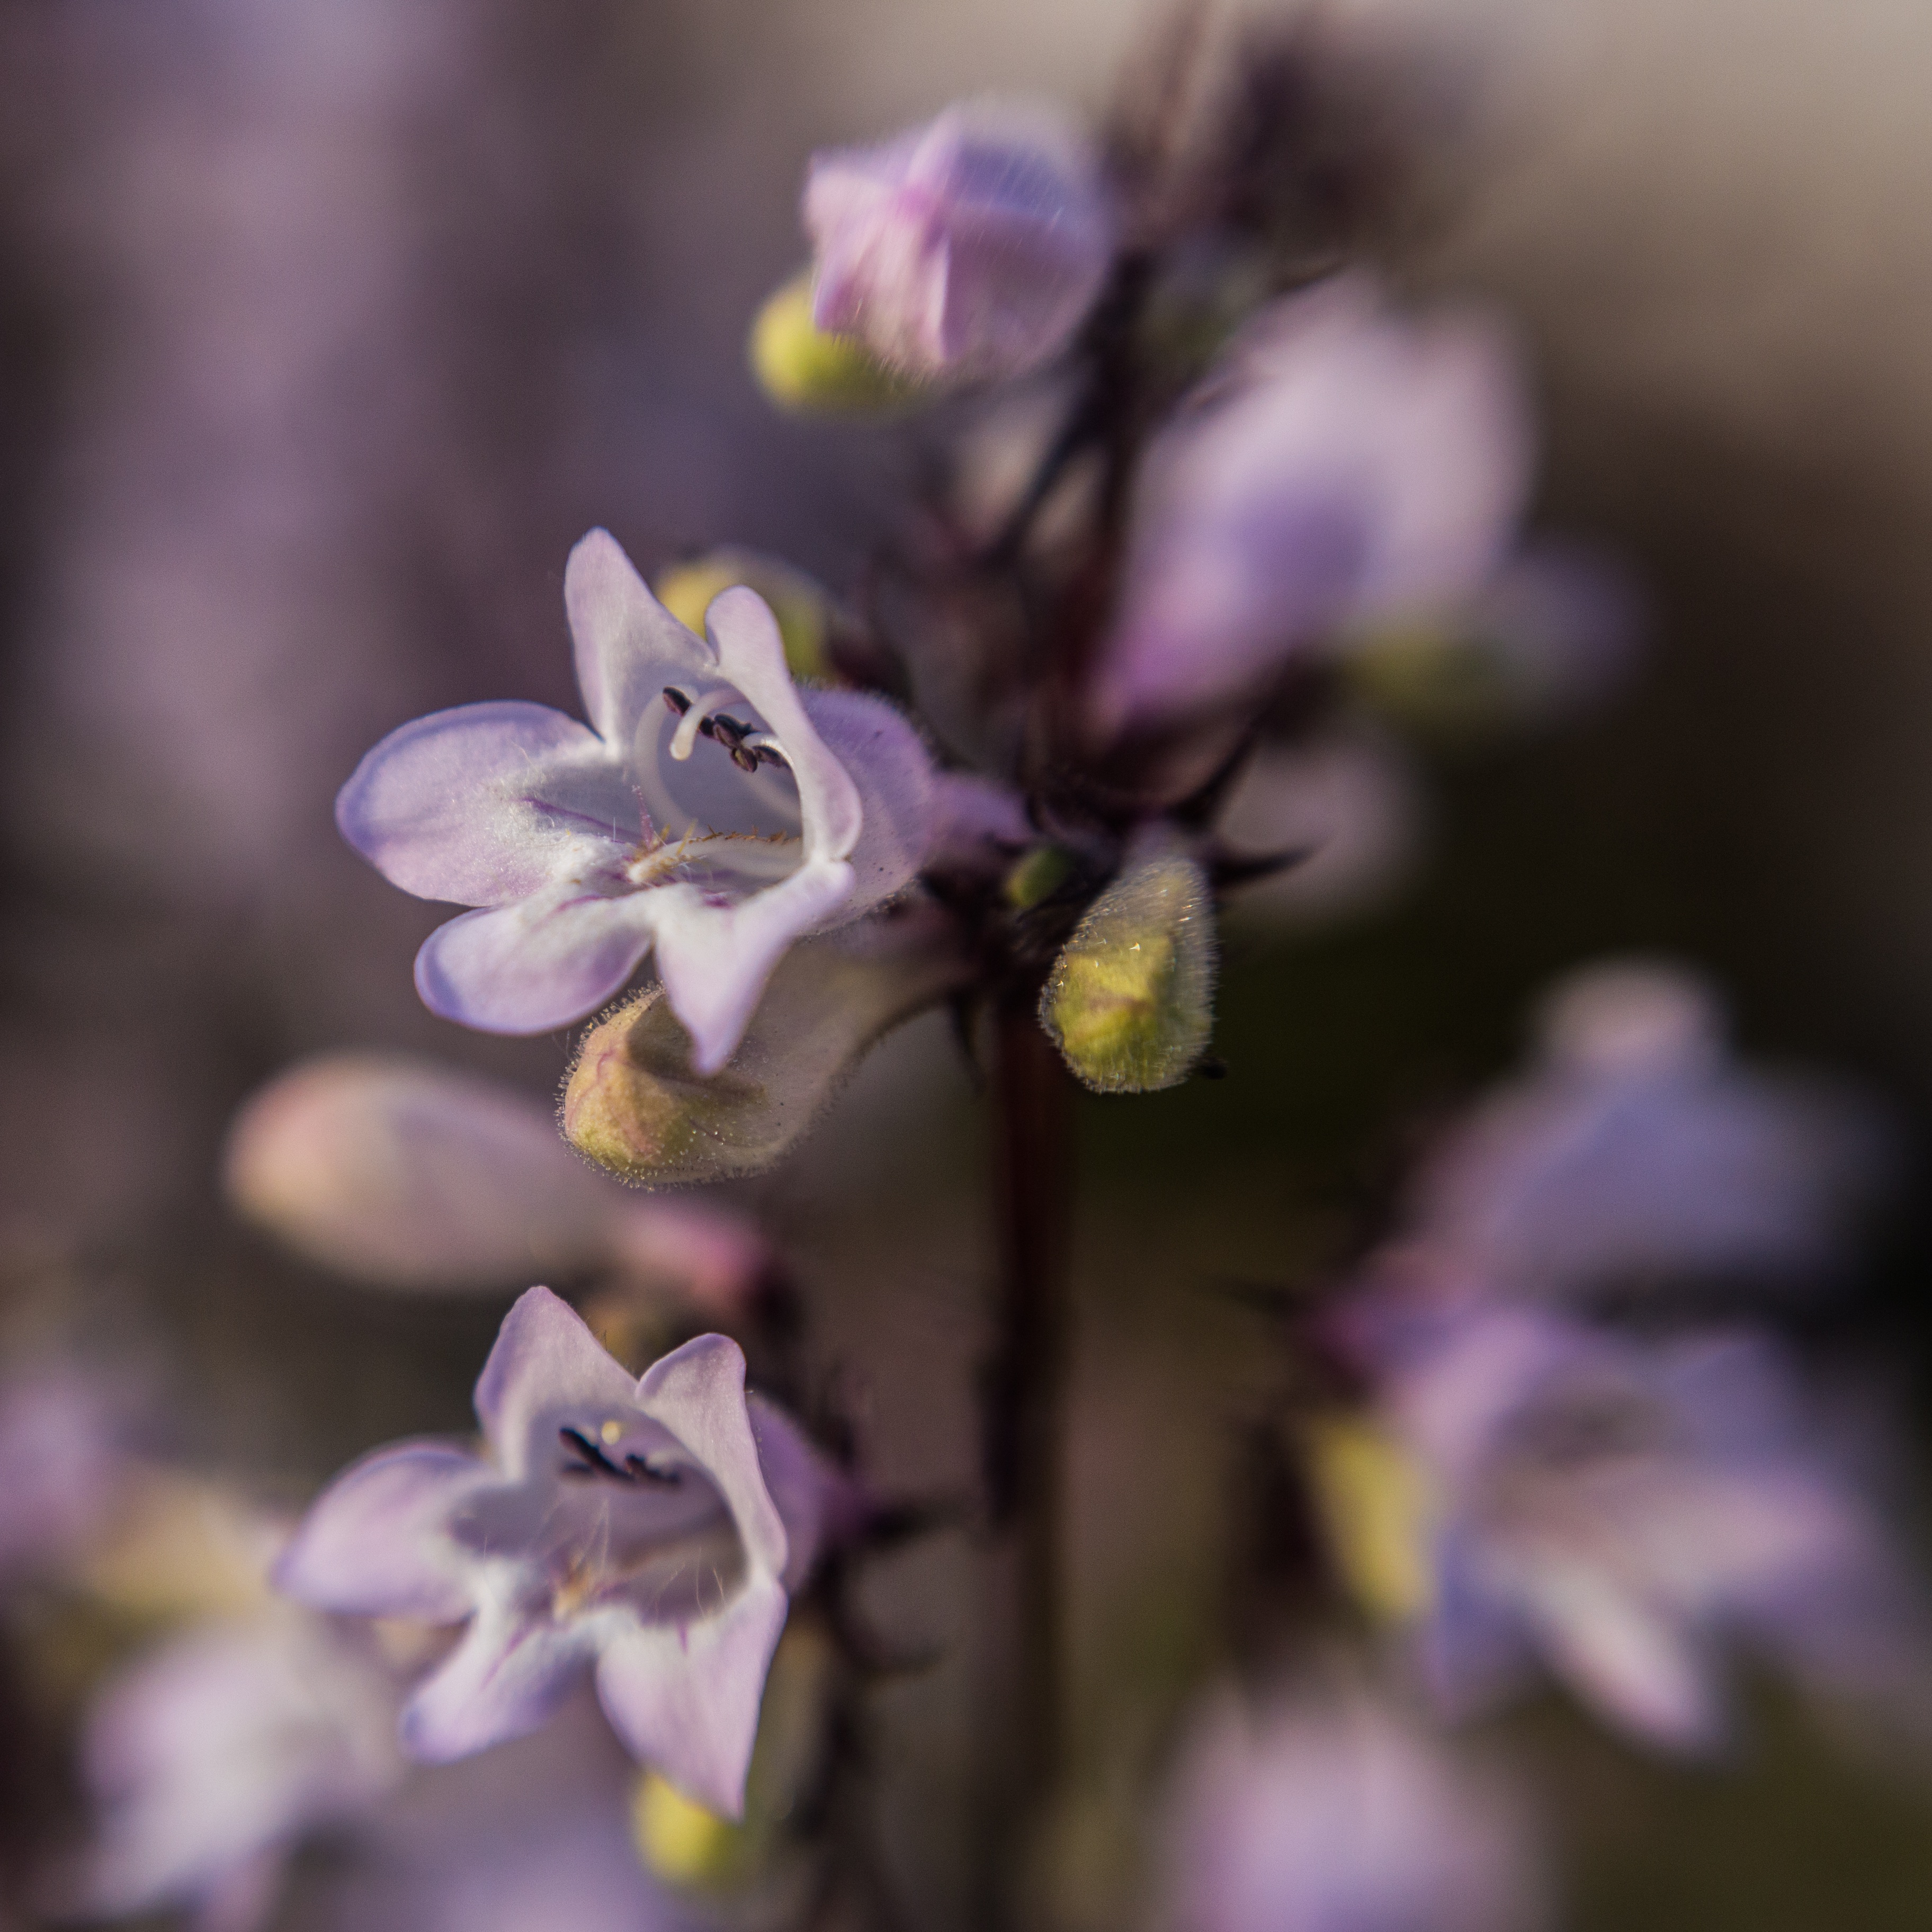
nature, blossom, plant, photography, flower, purple, petal, floral, spring, natural, botany, garden, pink, flora, wildflower, close up, eye, macro photography, flowering plant, land plant